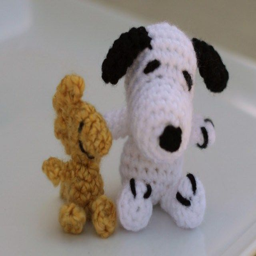
inspired by film character and person -- free patterns to crochet --